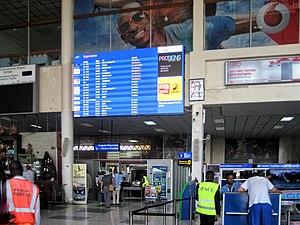
L'aéroport international Kenneth Kaunda de Lusaka, ouvert en 1967, est le principal aéroport zambien.